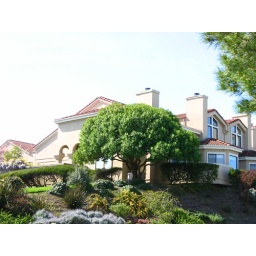
Front view of the house ...See the balcony in the front ... with SF citi view.